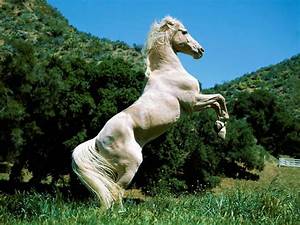
Label: cavallo